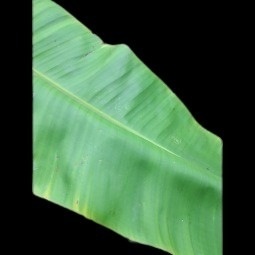
Label: Calcium